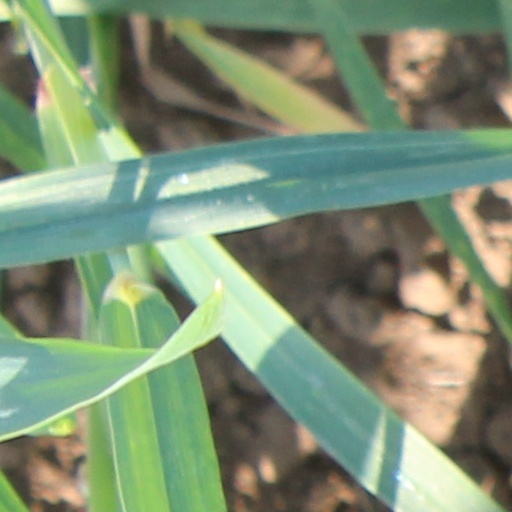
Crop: wheat